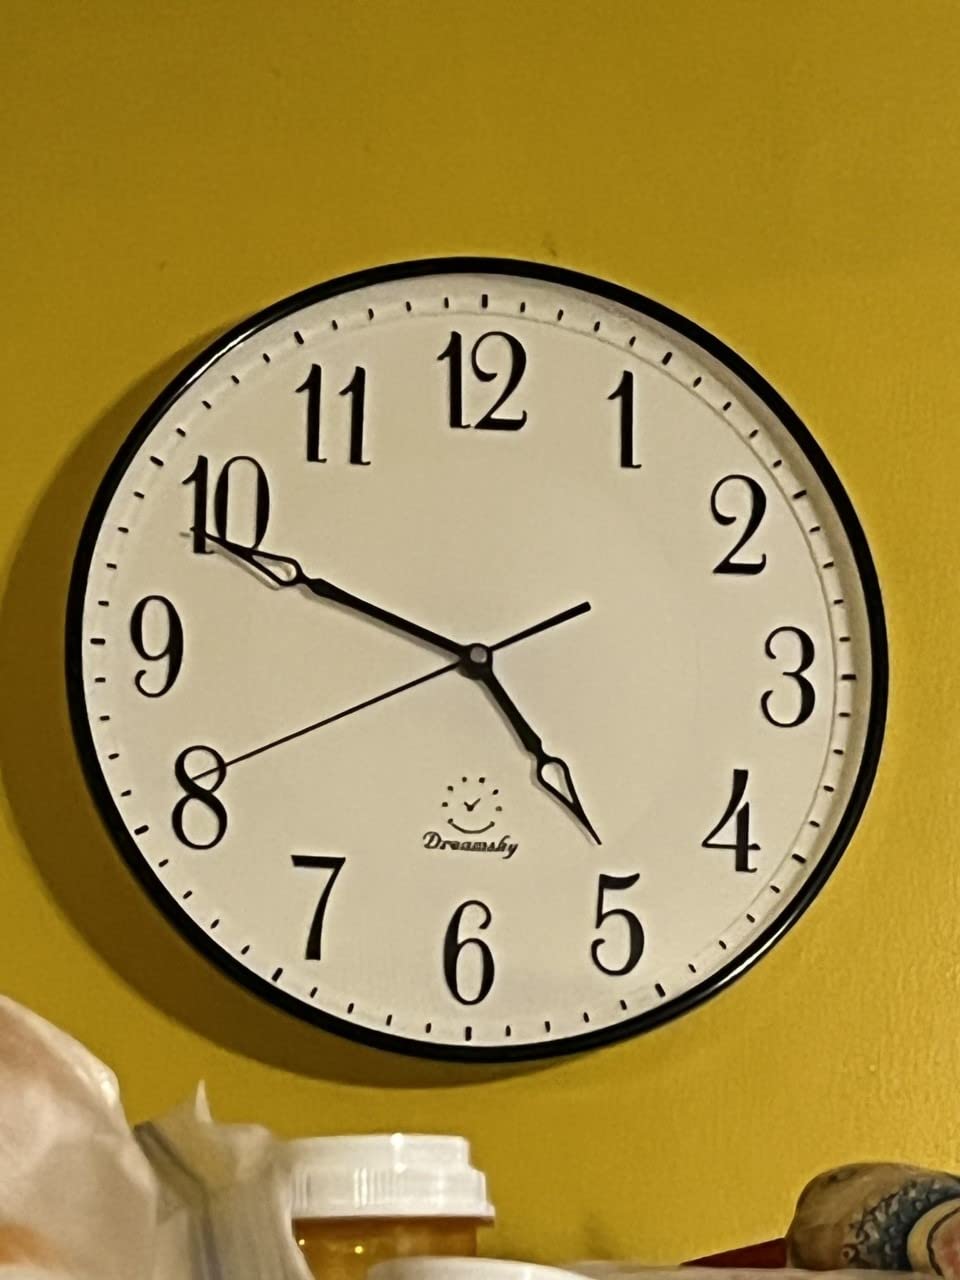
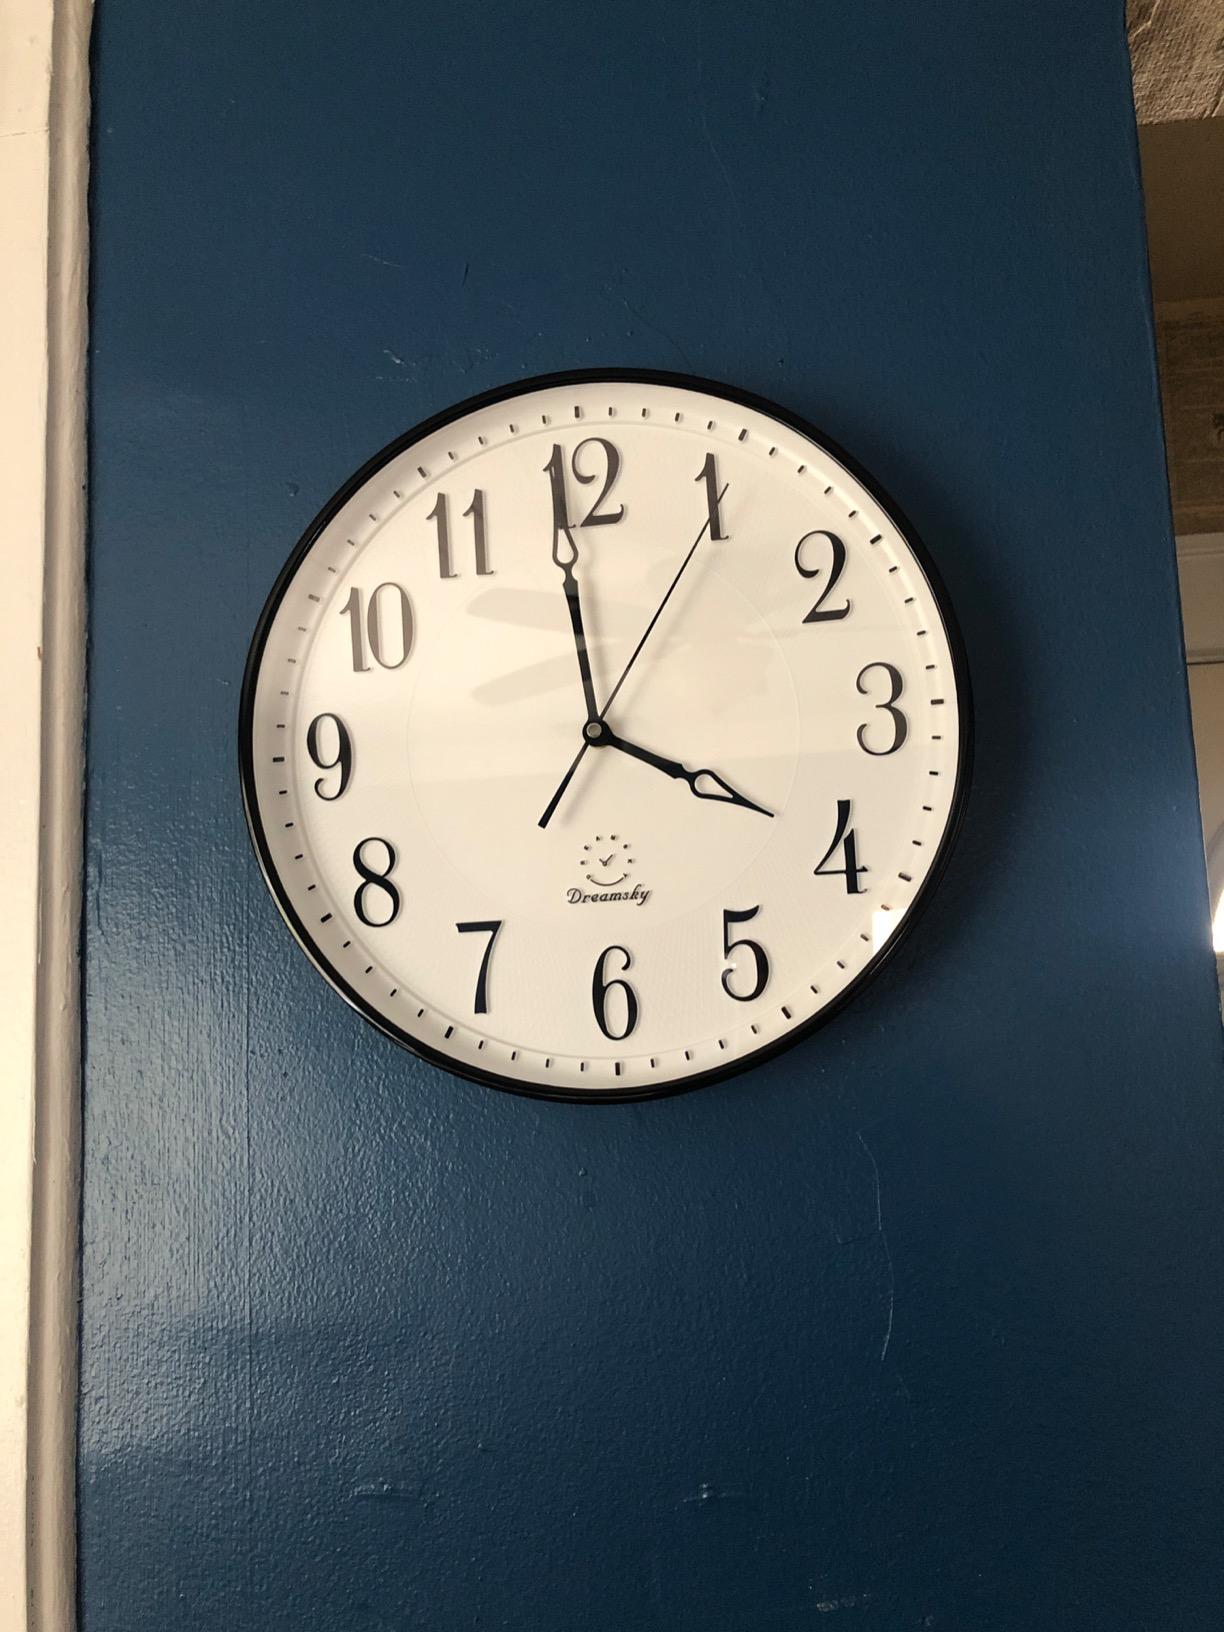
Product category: clock
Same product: yes